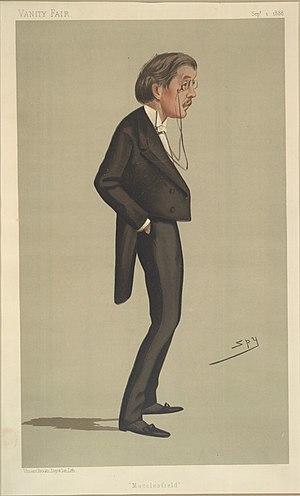
Le brigadier-général Sir William Bromley-Davenport, est un soldat britannique, footballeur et homme politique conservateur. Il combat dans la Seconde guerre des Boers et la Première Guerre mondiale. Député de 1886 à 1906, il exerce des fonctions politiques sous la direction d'Arthur Balfour en tant que Secrétaire financier au ministère de la Guerre de 1903 à 1905.